Prick of Conscience

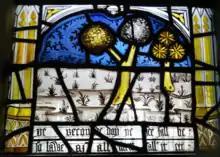
Bottom central panel of the "Prick of Conscience" Window in All Saints’ Church, North Street, York, showing the second sign of doom: "þe seconde day þe see sall be so lawe as all men sall it see" (cf. "¶The secounde day hit shal be low / That unnethe men shul hitte knowe" in the main manuscript version, ll. 5.753-54).

The Prick of Conscience is a Middle English poem dating from the first half of the fourteenth century promoting penitential reflection. It is, in terms of the number of surviving manuscripts, the most popular poem written in English before print, with over 130 known copies.